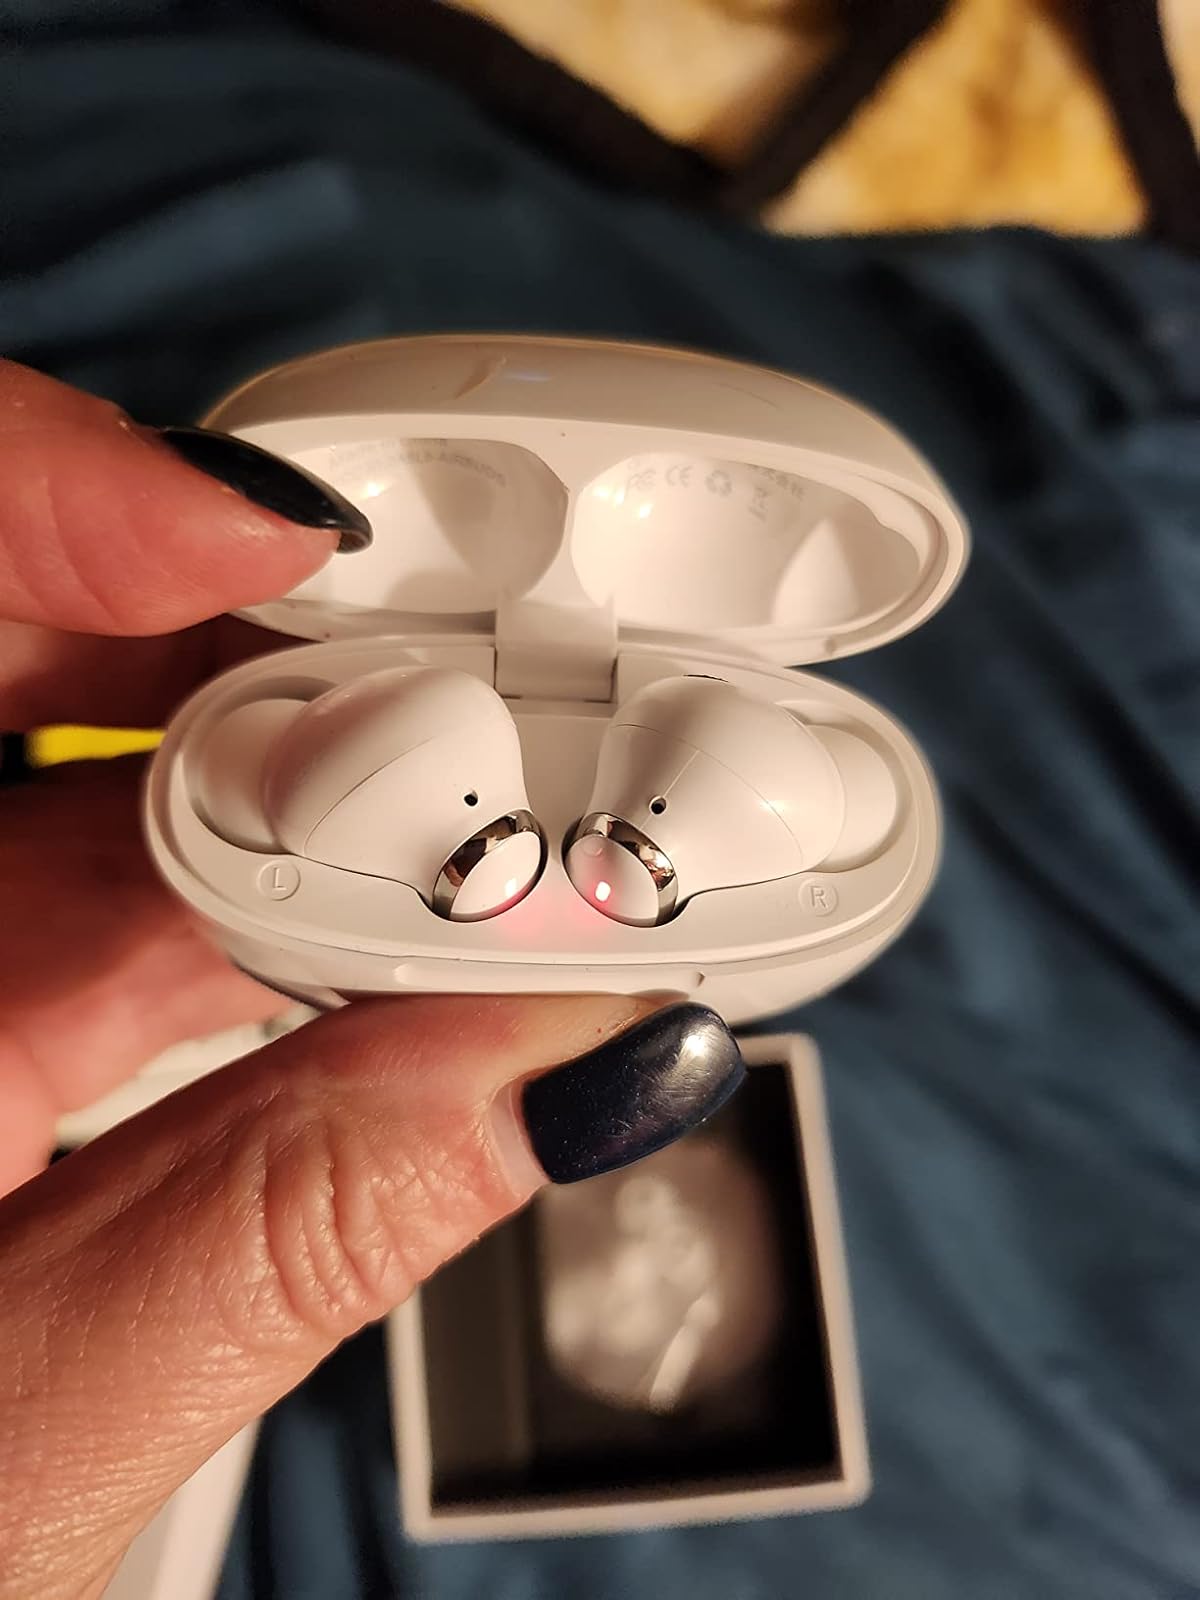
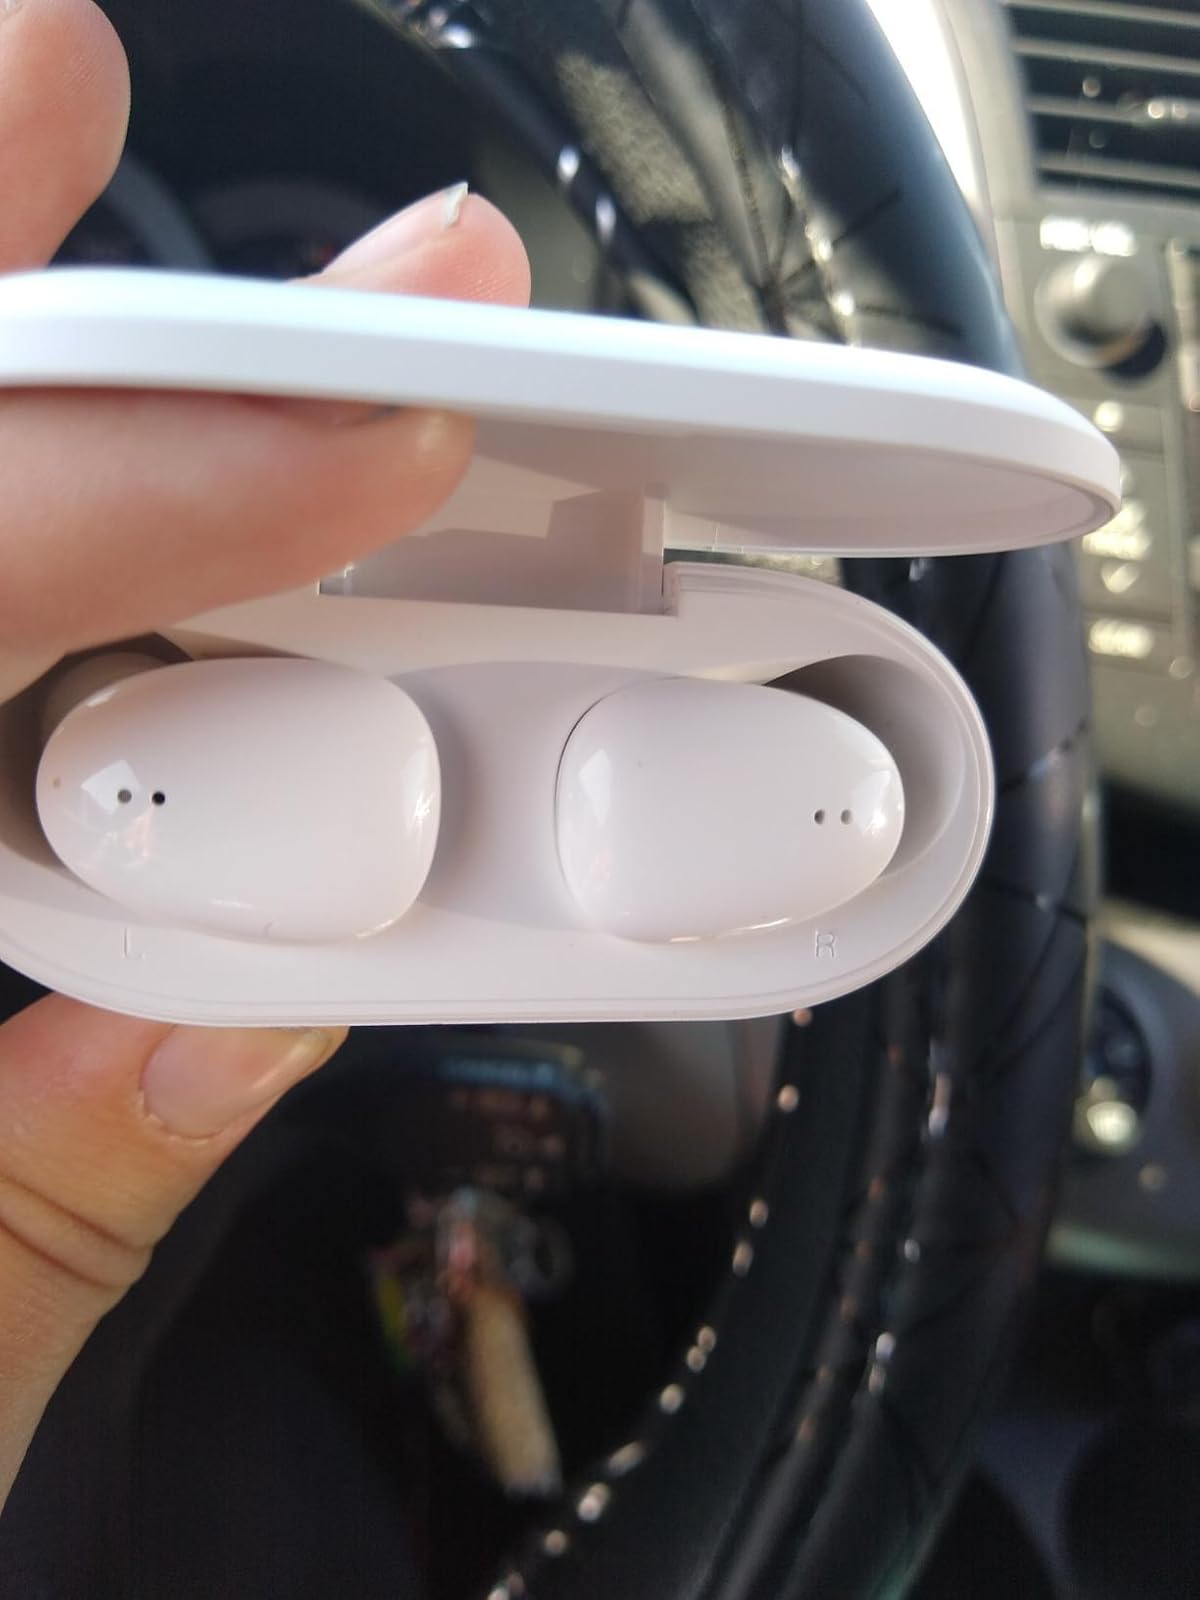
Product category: earbuds
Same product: no